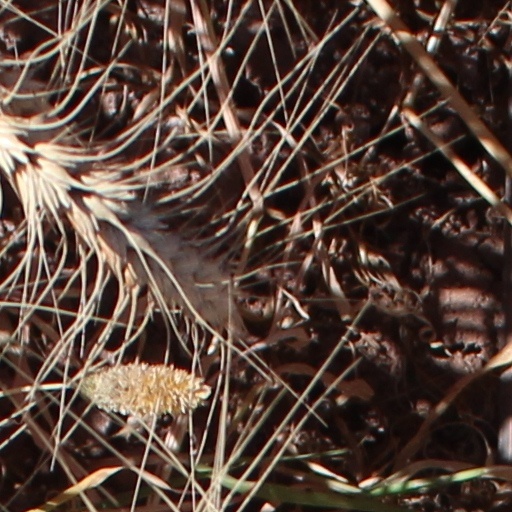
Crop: wheat